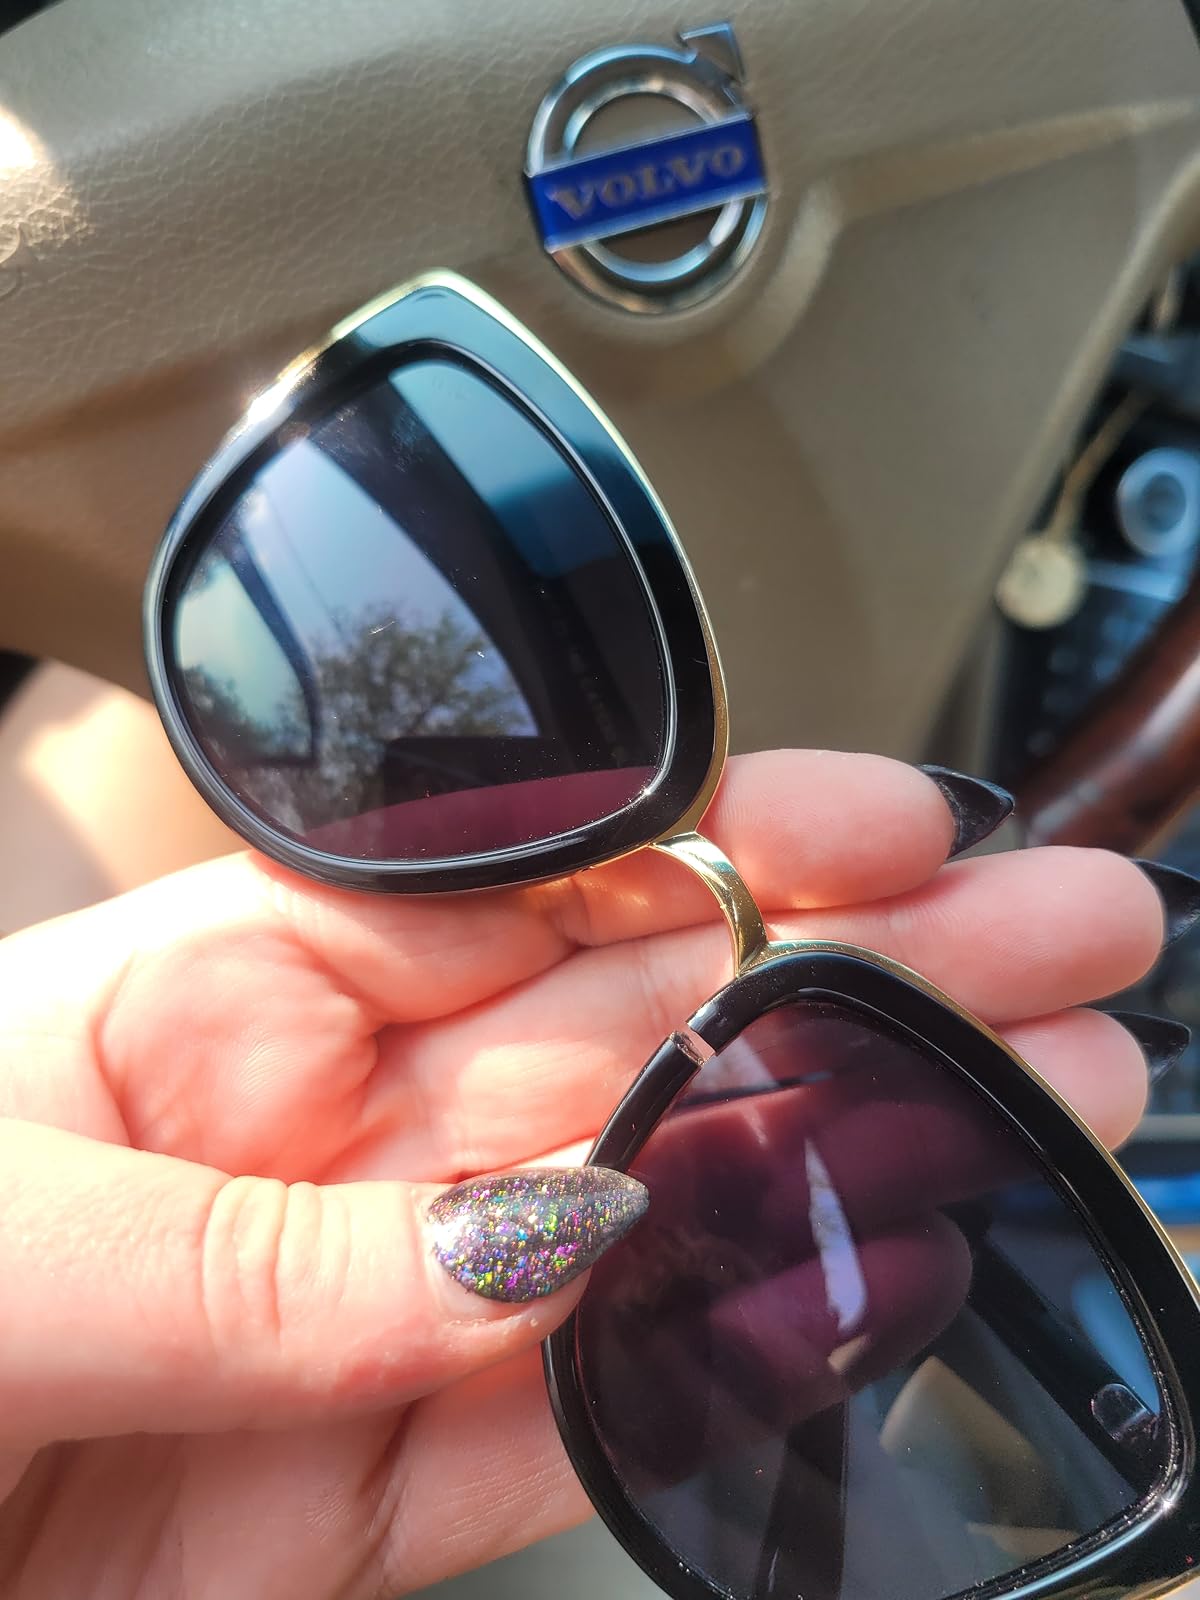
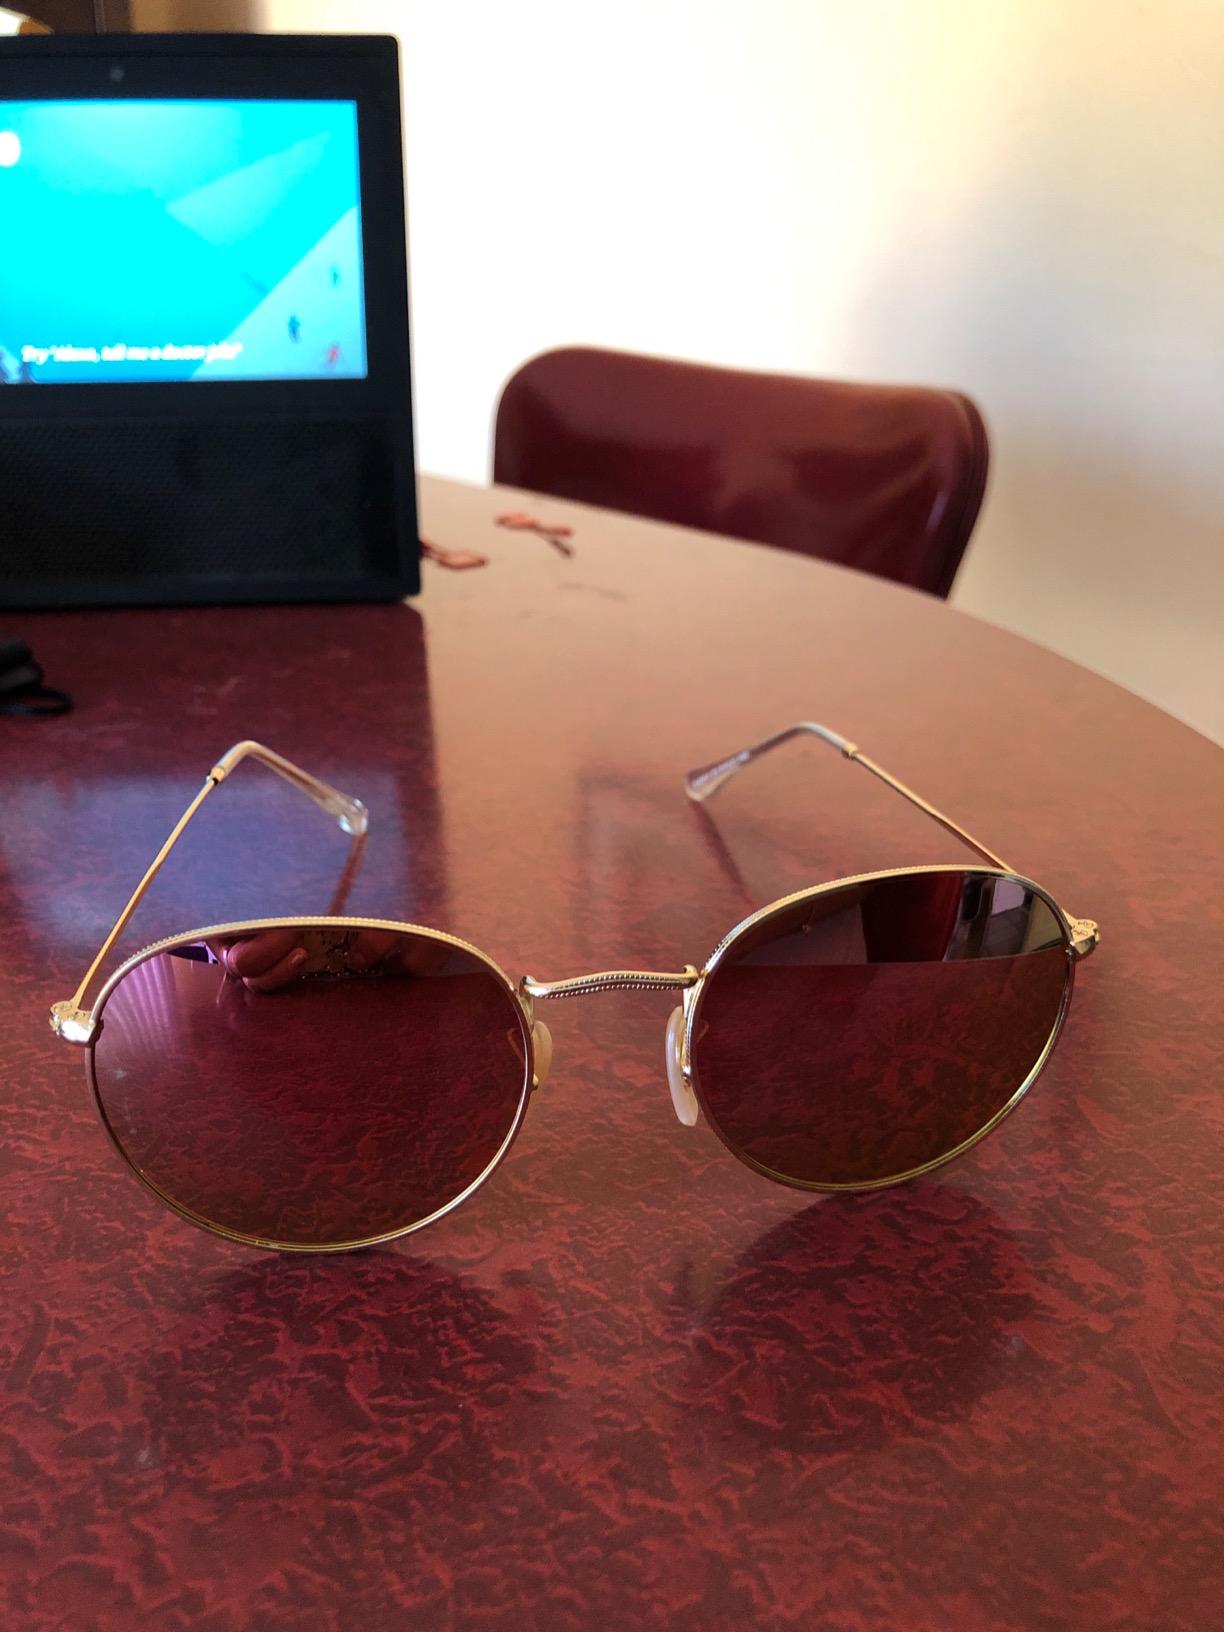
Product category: accessories_sunglasses
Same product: no